Neurotoxin

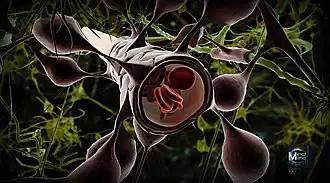
Astrocytes surrounding capillaries in the brain to form the blood brain barrier

This barrier creates a tight hydrophobic layer around the capillaries in the brain, inhibiting the transport of large or hydrophilic compounds. In addition to the BBB, the choroid plexus provides a layer of protection against toxin absorption in the brain. The choroid plexuses are vascularized layers of tissue found in the third, fourth, and lateral ventricles of the brain, which through the function of their ependymal cells, are responsible for the synthesis of cerebrospinal fluid (CSF). Importantly, through selective passage of ions and nutrients and trapping heavy metals such as lead, the choroid plexuses maintain a strictly regulated environment which contains the brain and spinal cord.